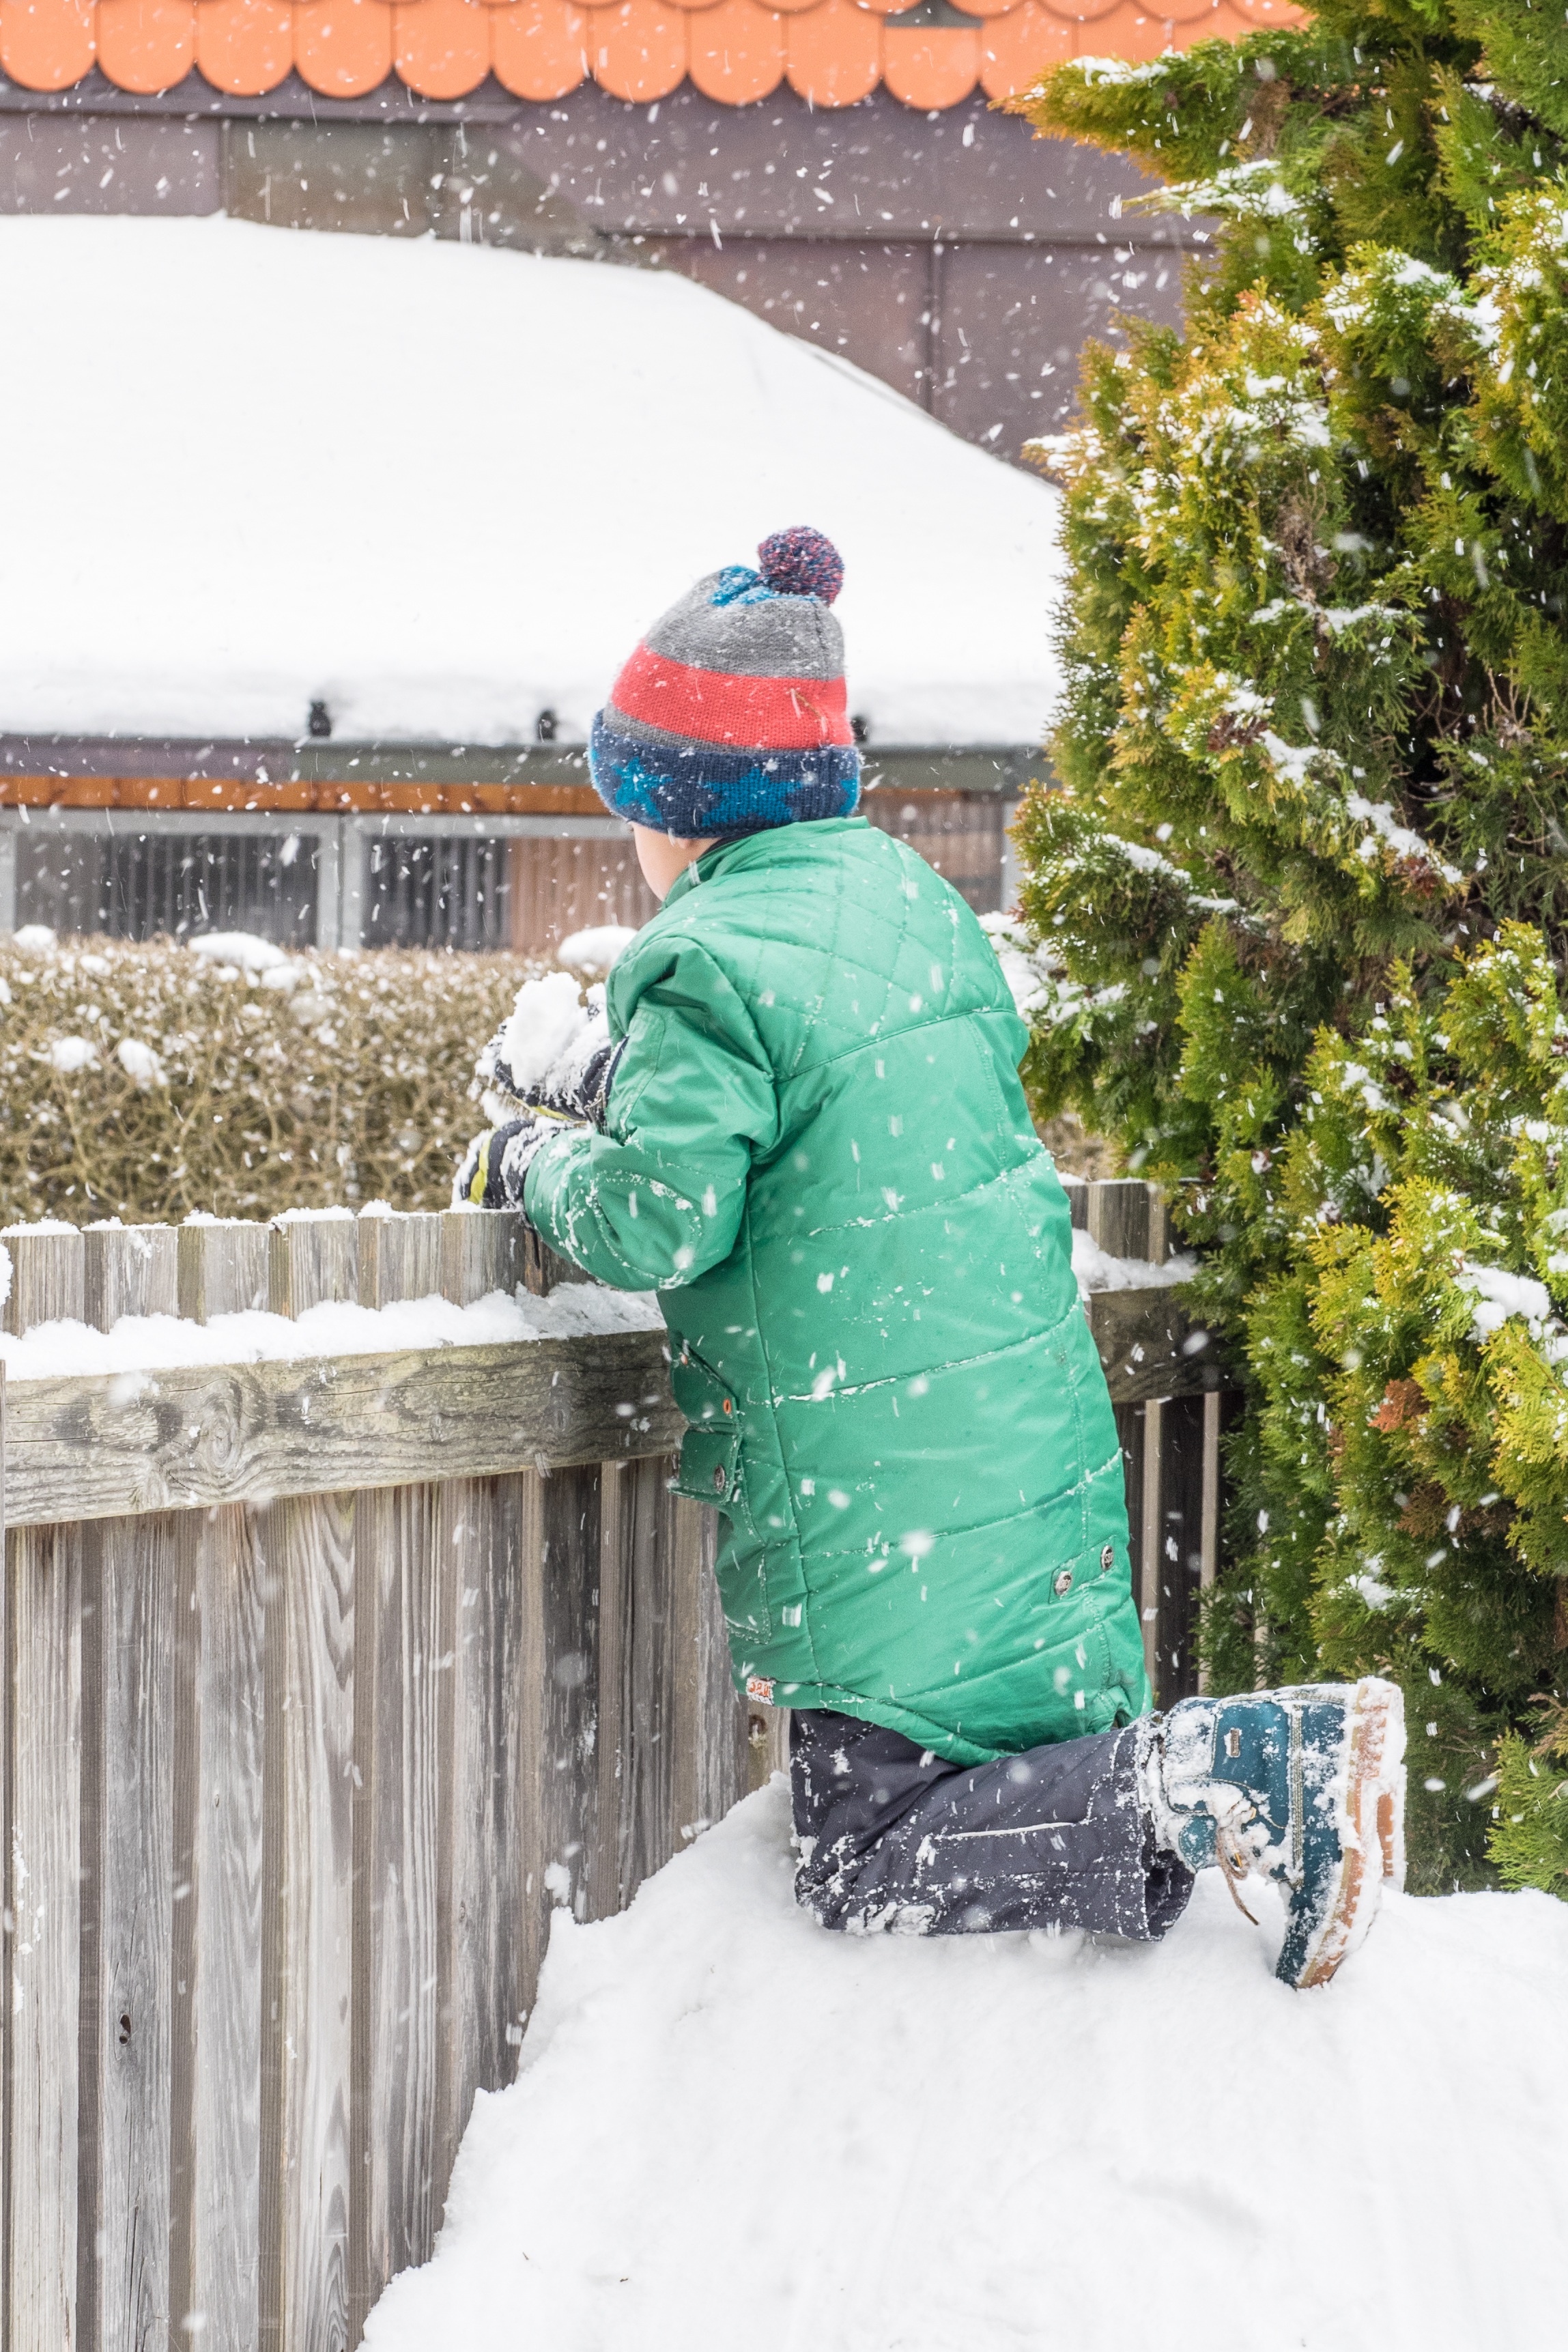
snow, cold, winter, play, spring, weather, child, jacket, season, footprints, shoes, fun, wintry, gloves, lust, backcountry skiiing, snow magic